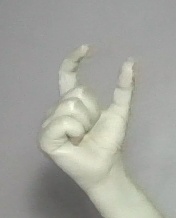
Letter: nun